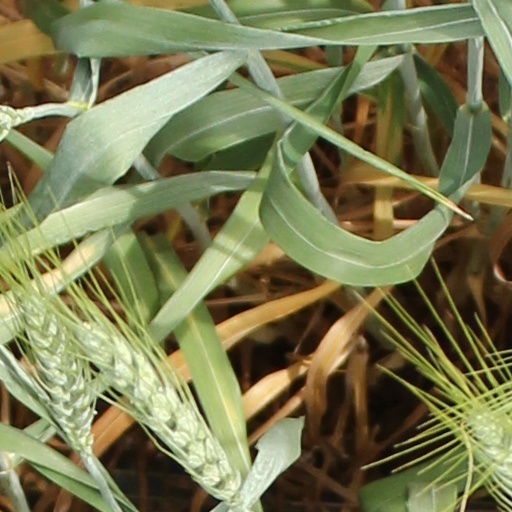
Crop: wheat